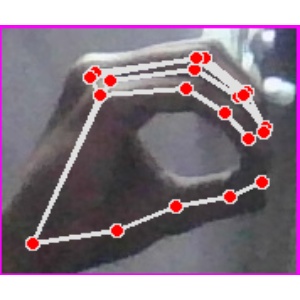
अक्षर: ठ